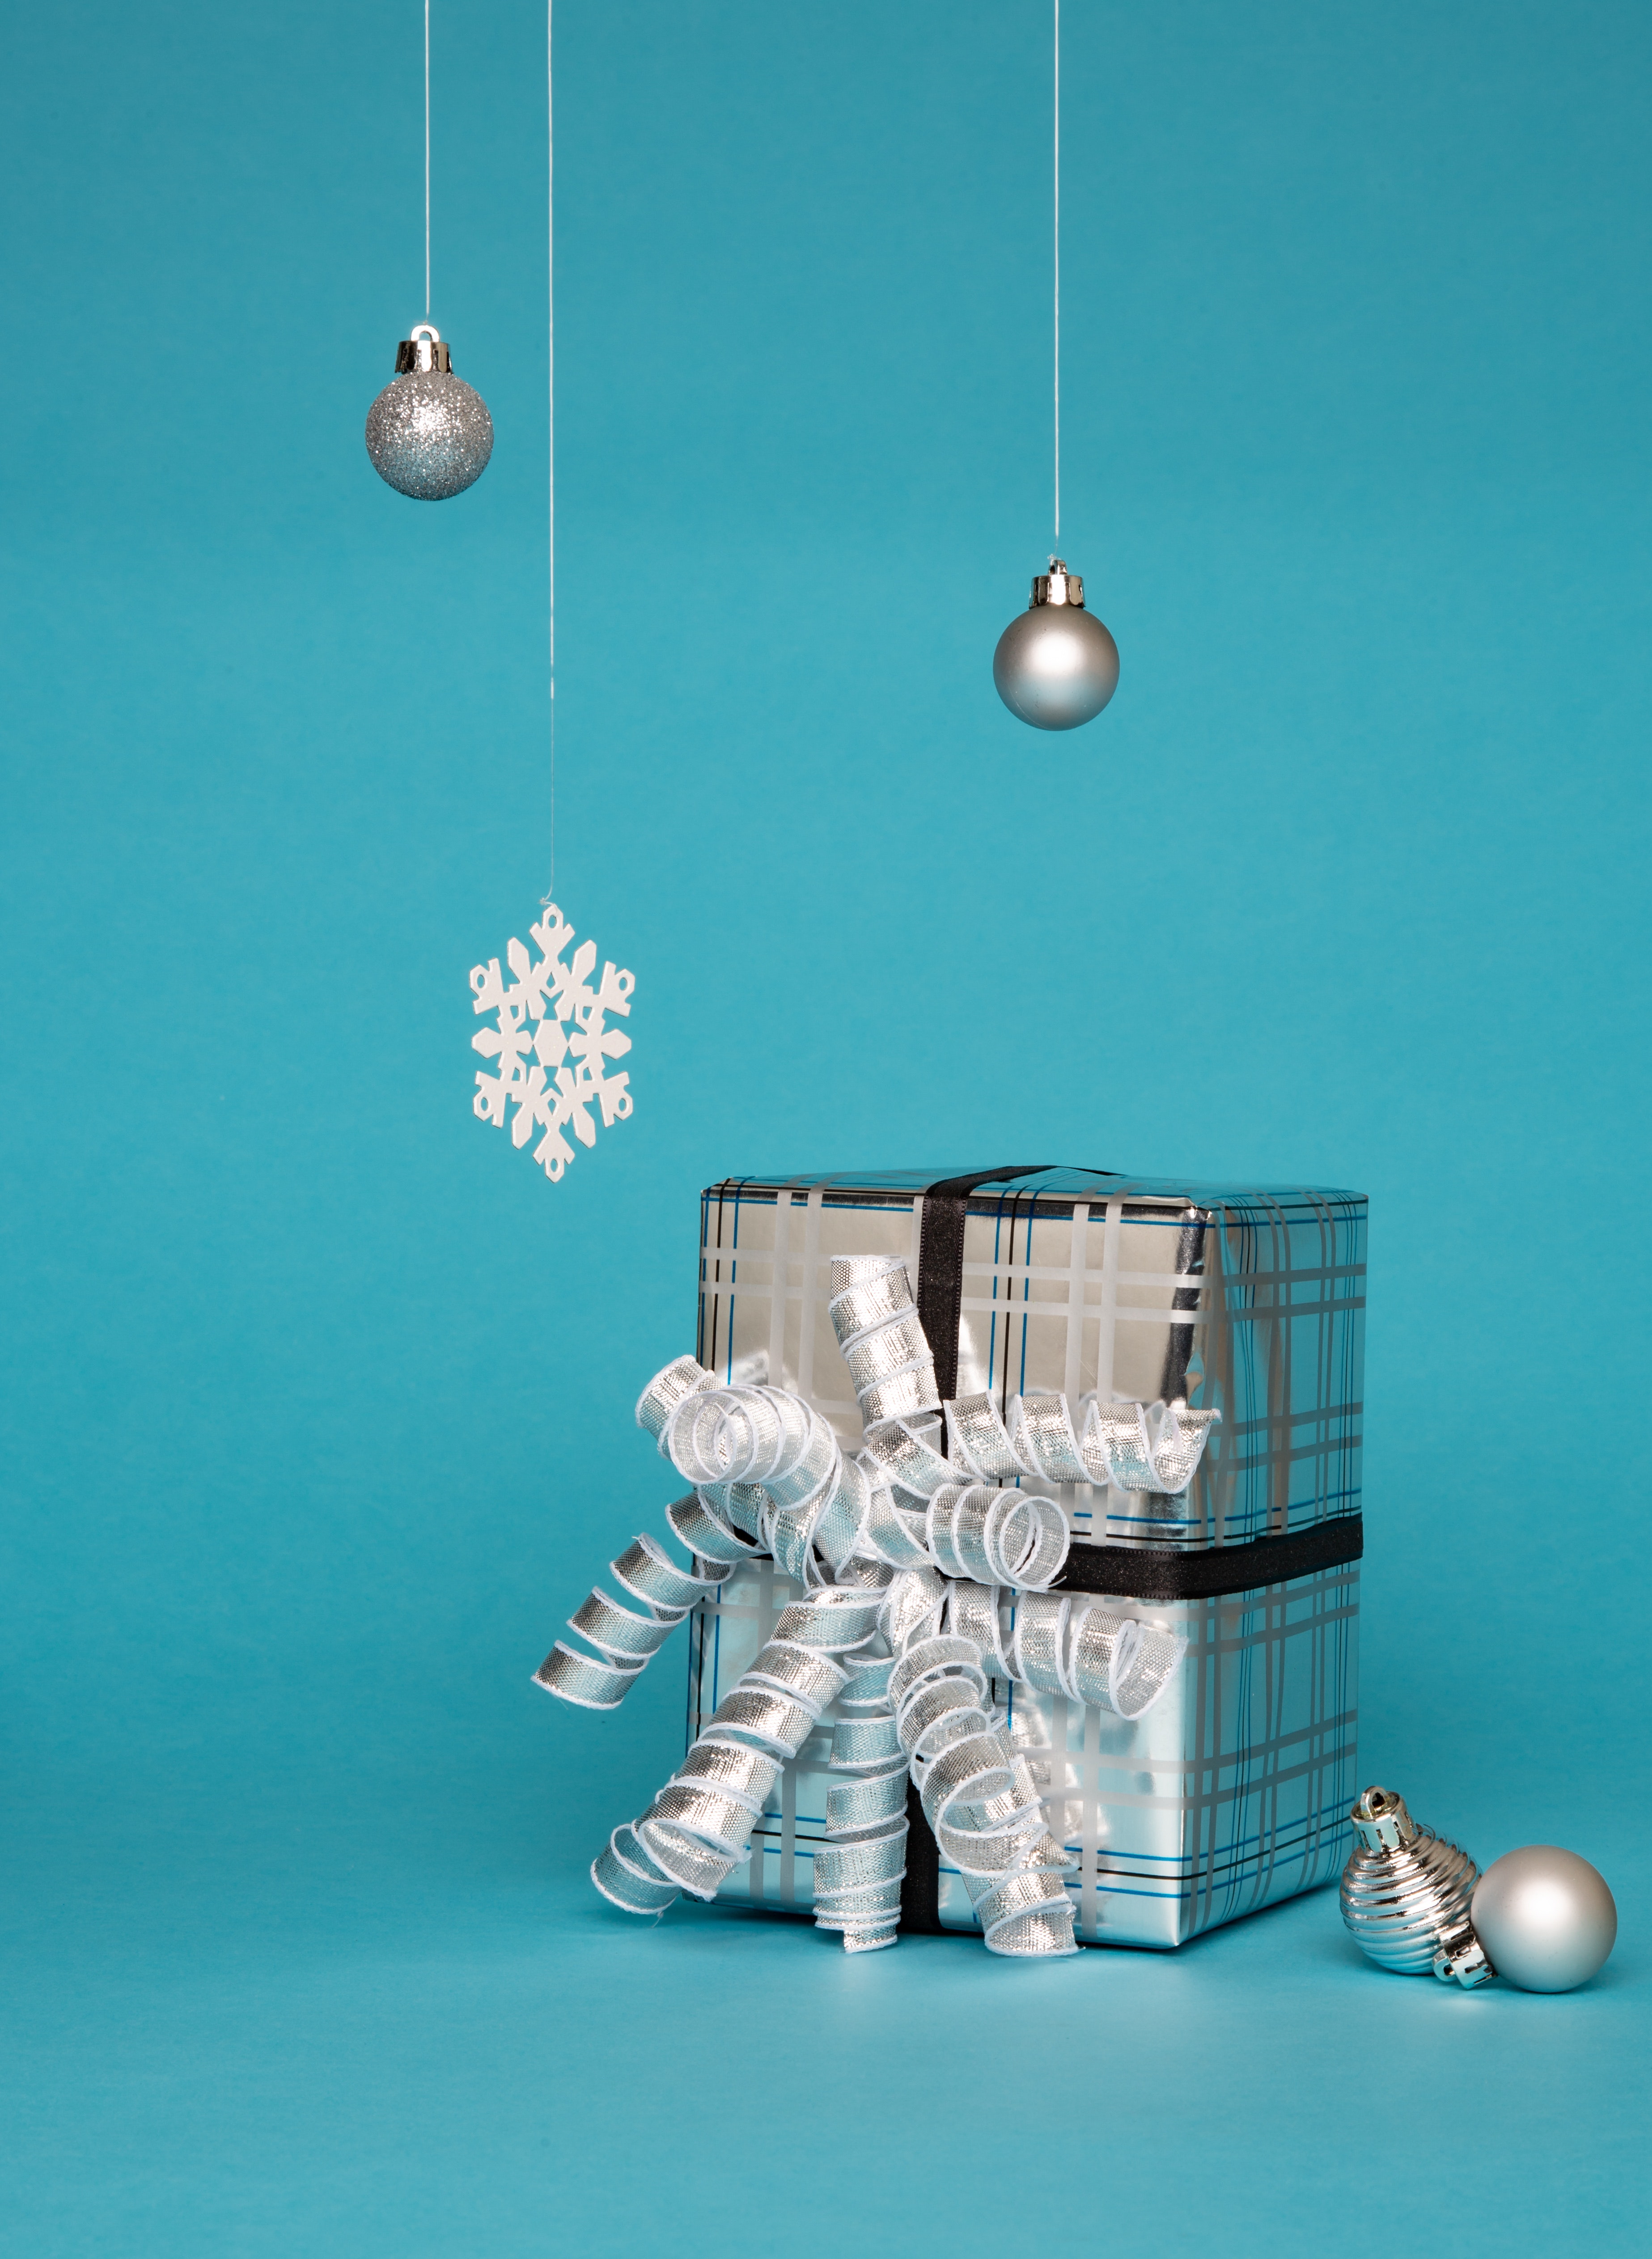
blue, turquoise, christmas ornament, Holiday ornament, illustration, still life photography, fashion accessory, silver